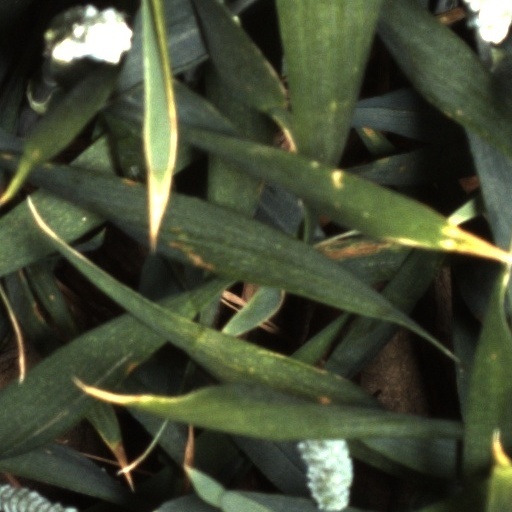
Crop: wheat